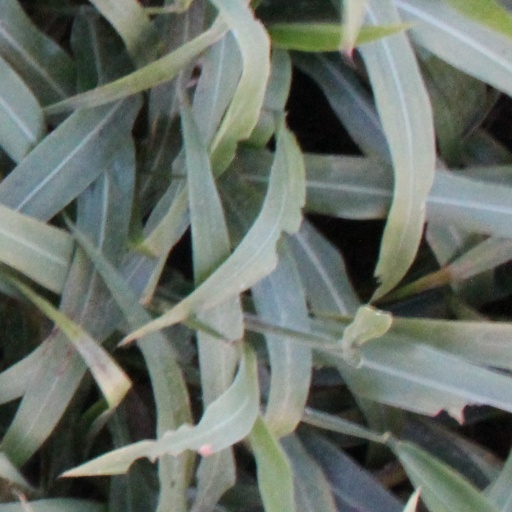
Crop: sorghum